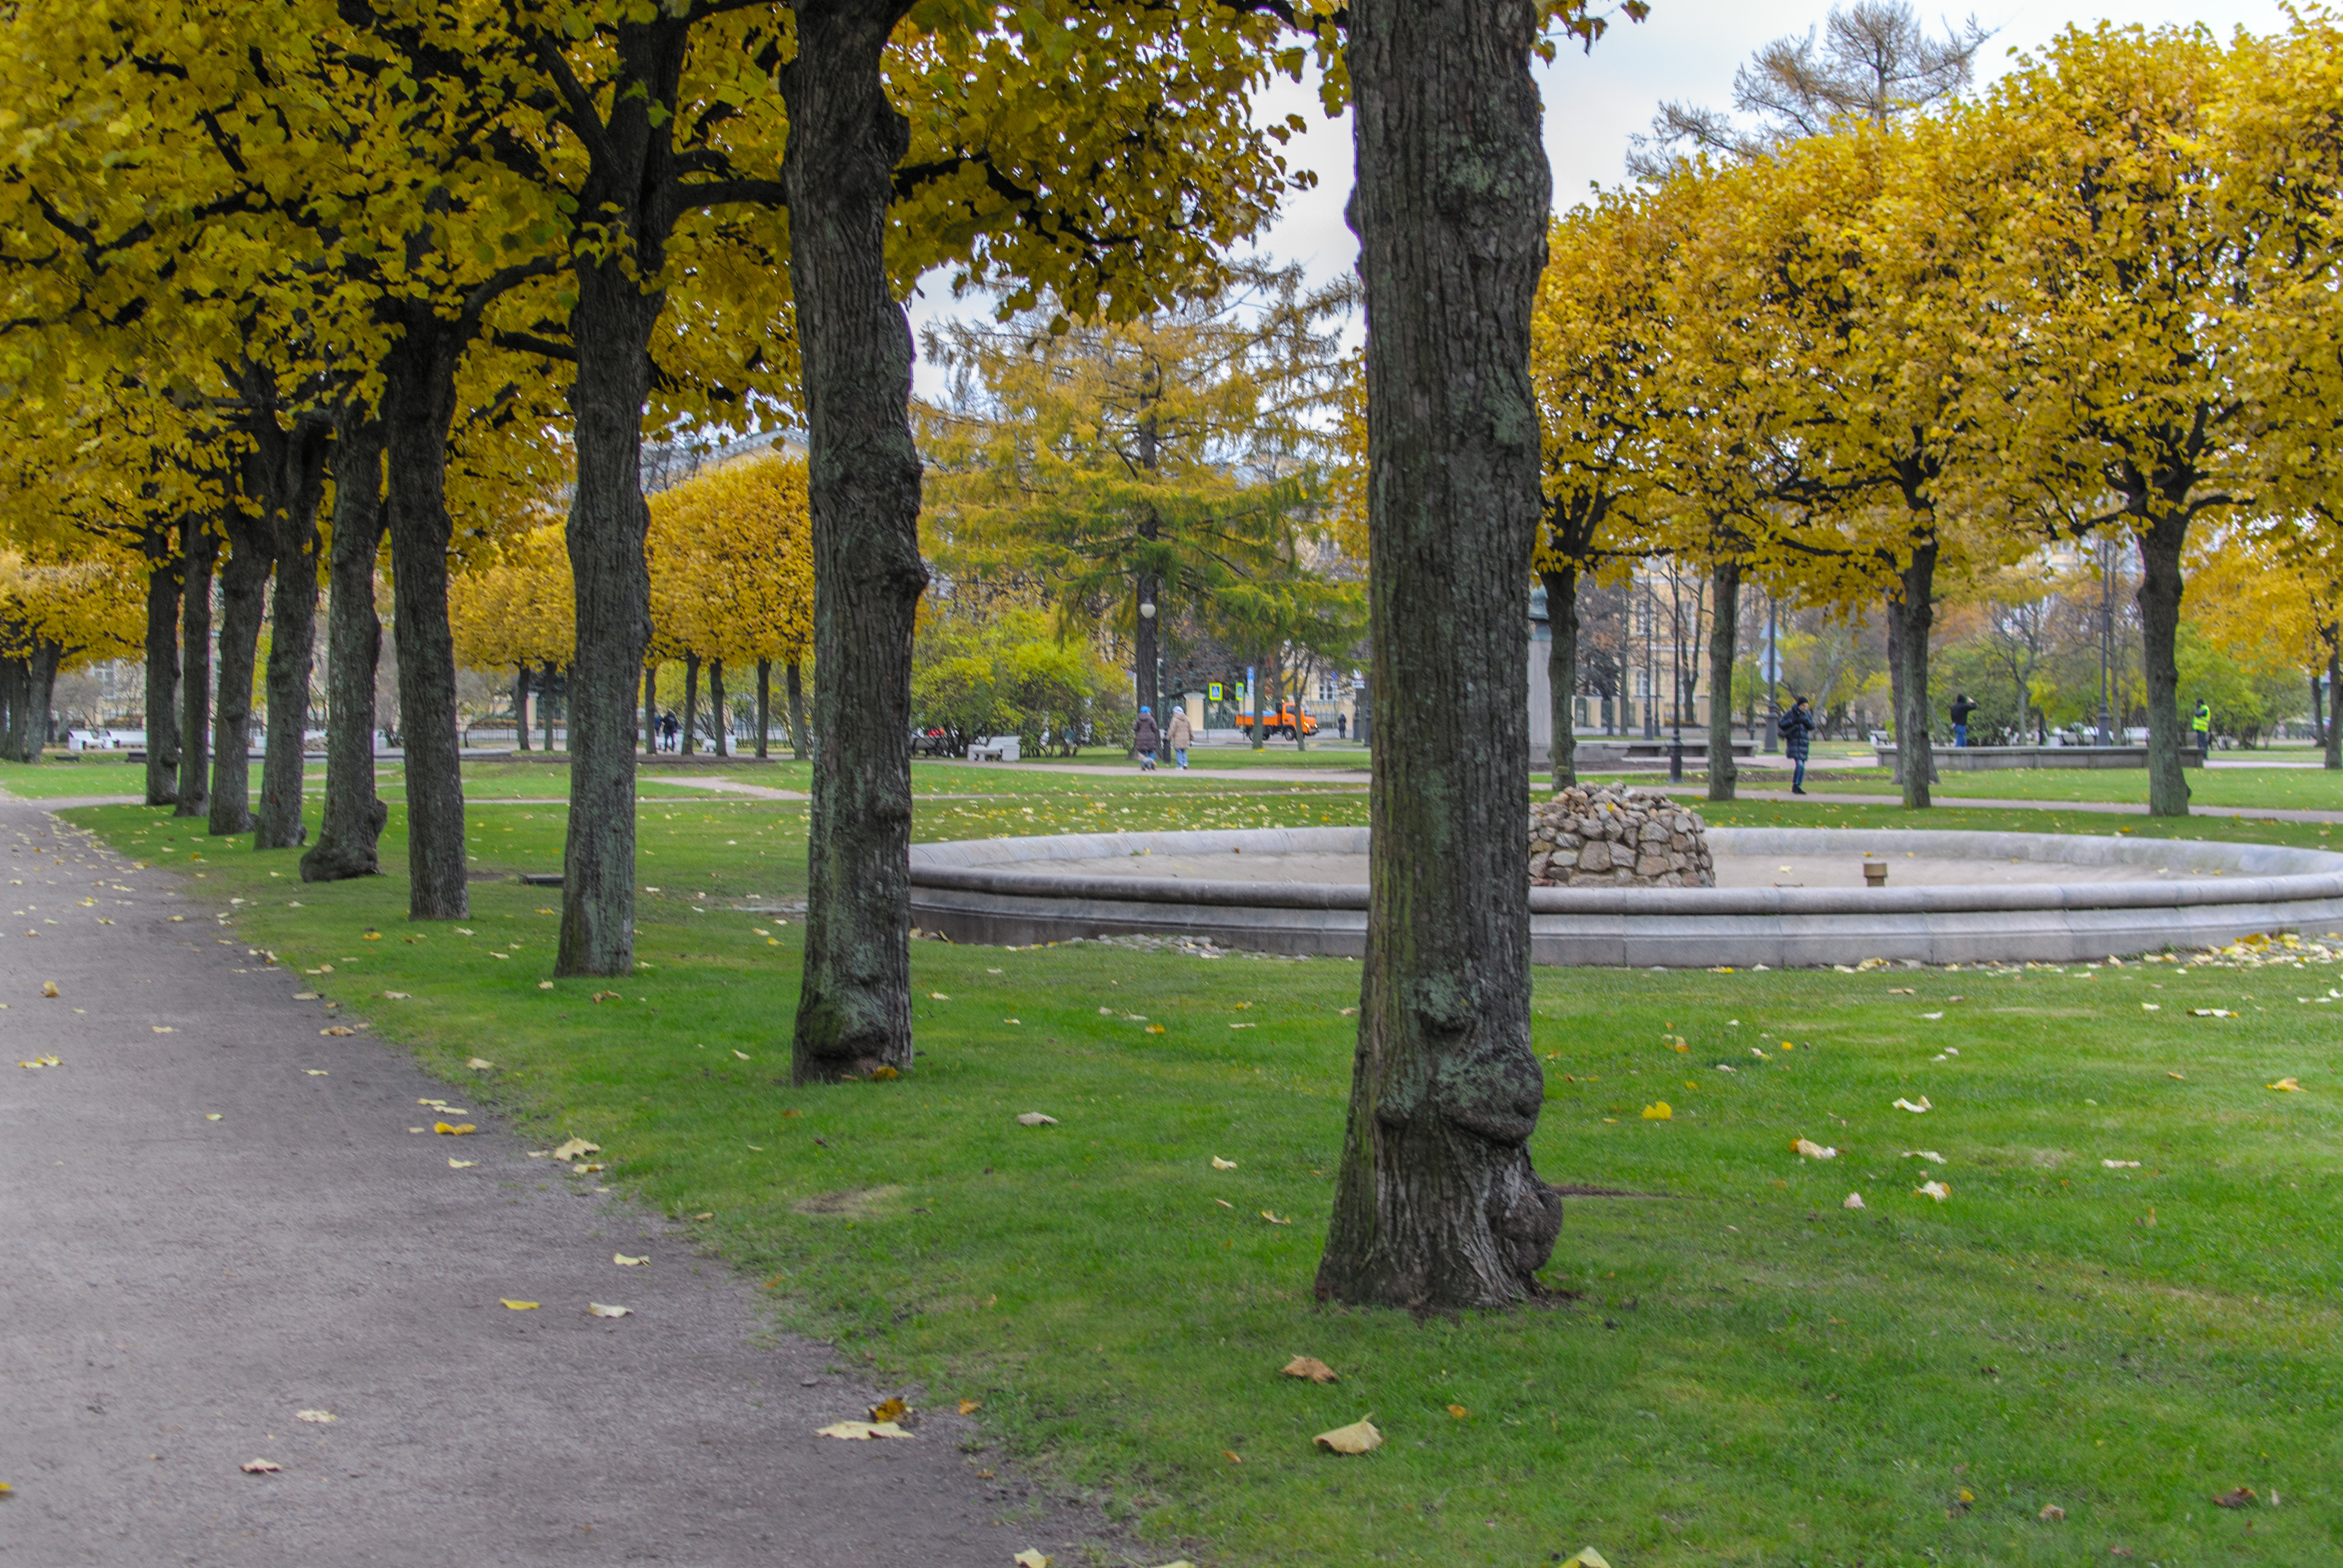
image, tree, leaf, grass, yellow, autumn, woody plant, plant, public space, deciduous, branch, park, spring, grove, trunk, road, lawn, recreation, landscape, road surface, plant stem, city, sidewalk, street